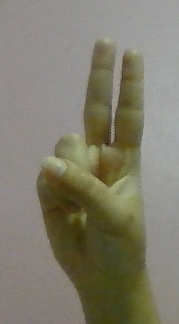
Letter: taa